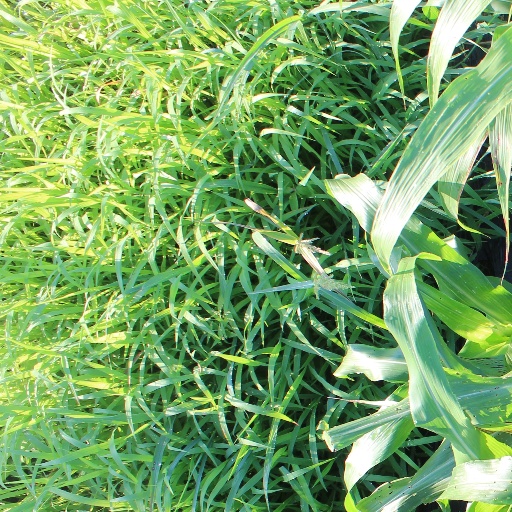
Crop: sorghum